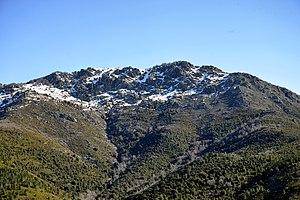
Santa-Lucia-di-Mercurio est une commune française située dans la circonscription départementale de la Haute-Corse et le territoire de la collectivité de Corse. Le village appartient à la piève de Talcini.